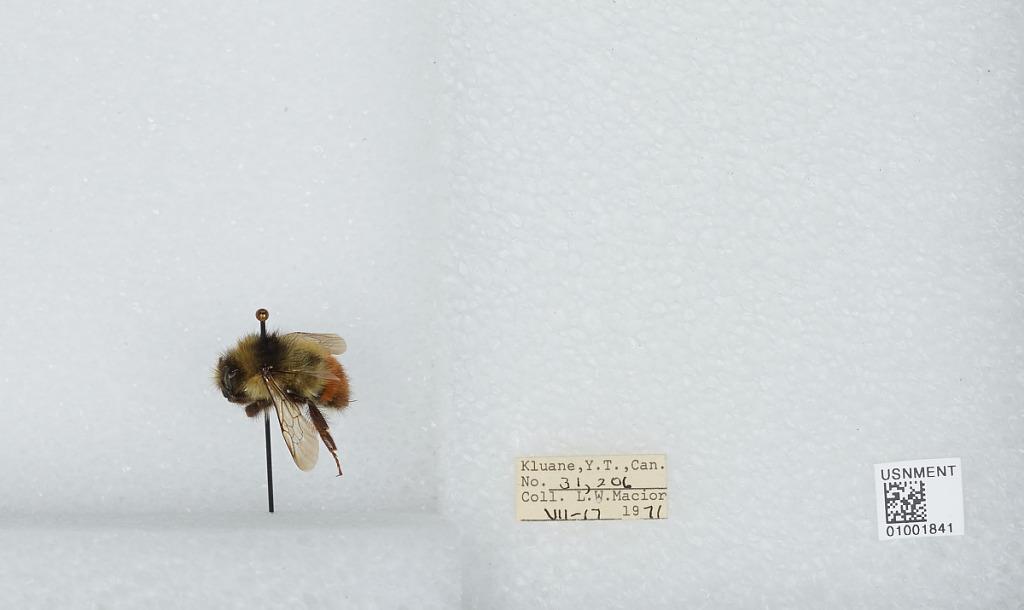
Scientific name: Bombus (Pyrobombus) flavifrons Cresson
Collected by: L. Macior
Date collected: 1971-7-17
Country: Canada
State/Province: Yukon Territory
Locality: Kluane
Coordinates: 60.75, -139.5